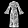
Label: Dress